Independent Wrestling Federation (Russia)

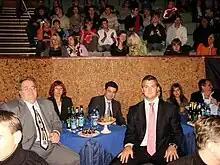
Shane McMahon on the IWF show, November 13, 2006

In 2011, Vadim Koryagin moved to Singapore and opened the Singapore Pro Wrestling. Daniil Dmitriev, who also performs in the ring as a referee, became the head of IWF.